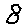
Label: 8